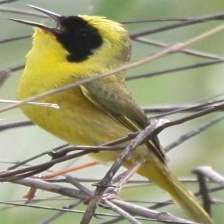
Species: ALTAMIRA YELLOWTHROAT
Scientific name: GEOTHLYPIS FLAVOVELATA